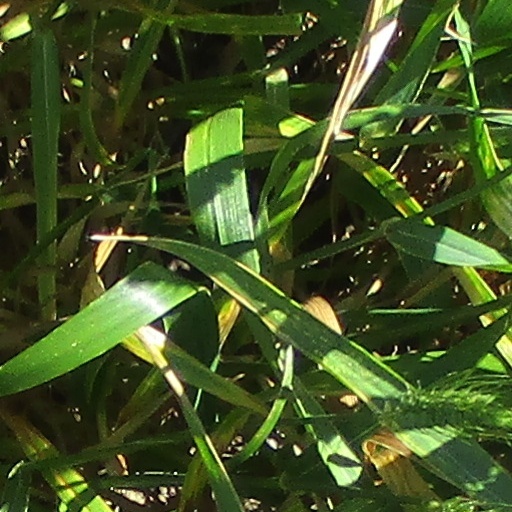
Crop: wheat